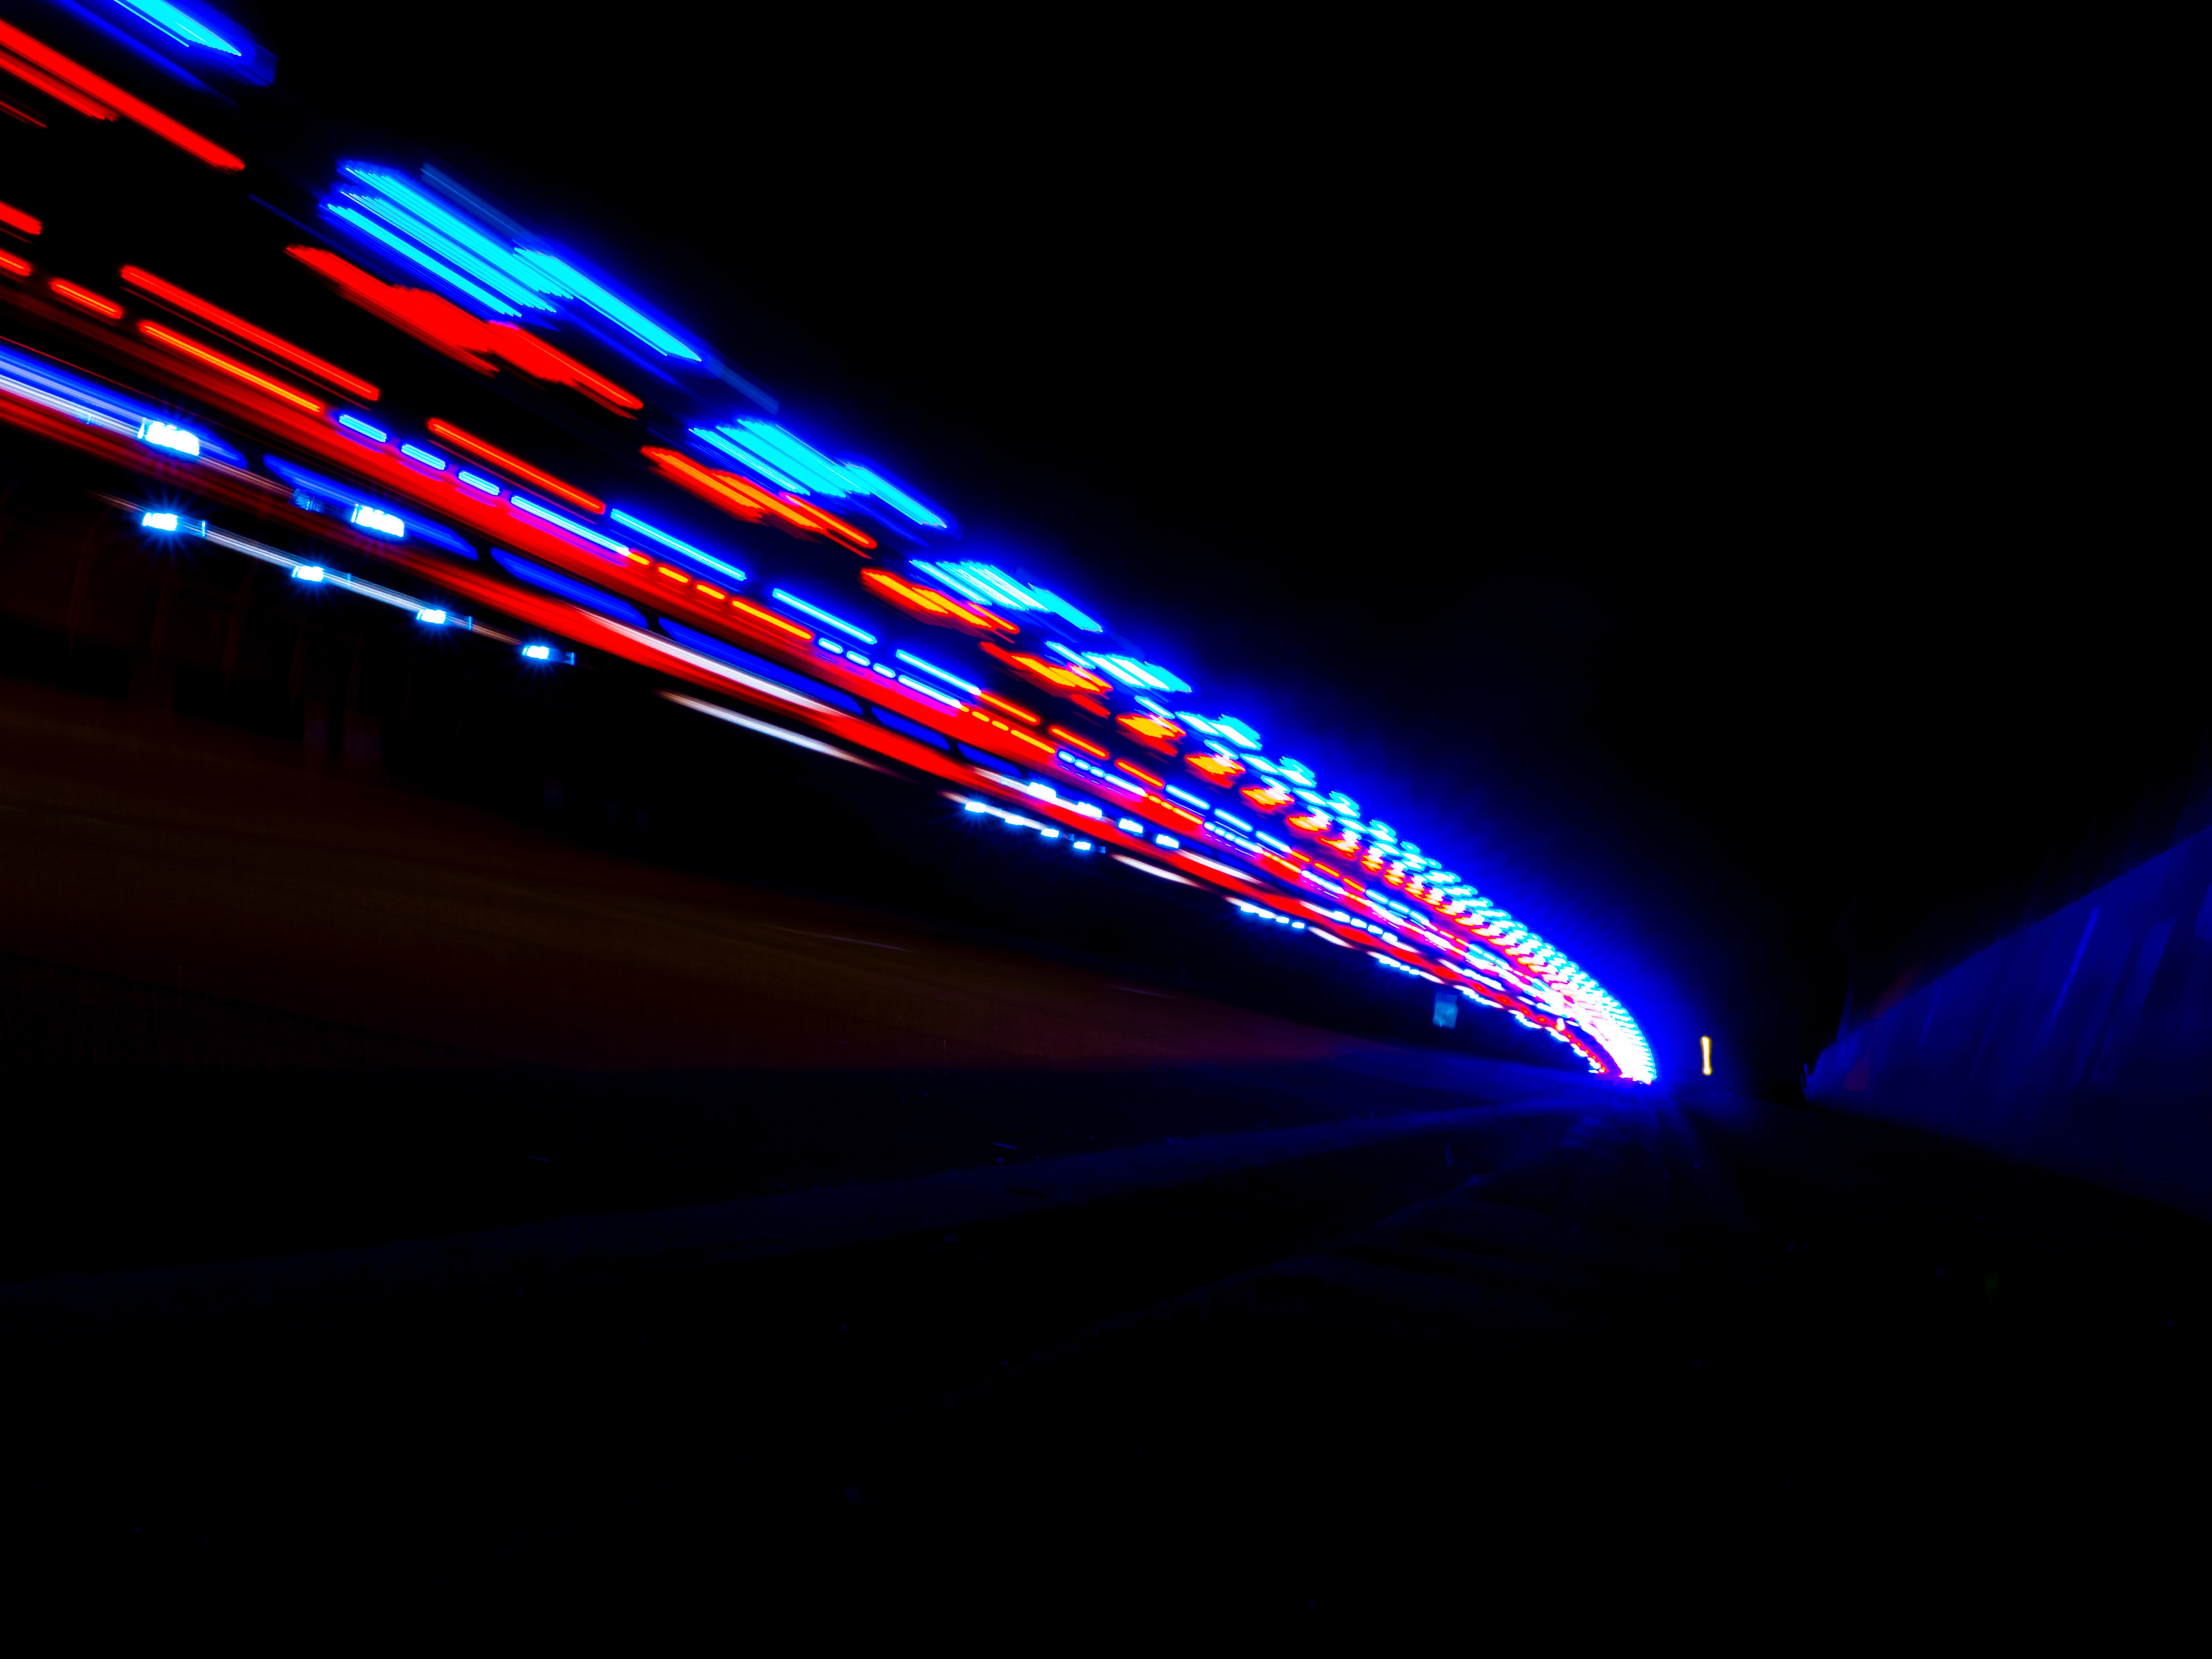
light, night, line, color, darkness, blue, lighting, christmas lights, computer wallpaper